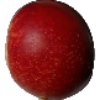
Label: Nectarine 1